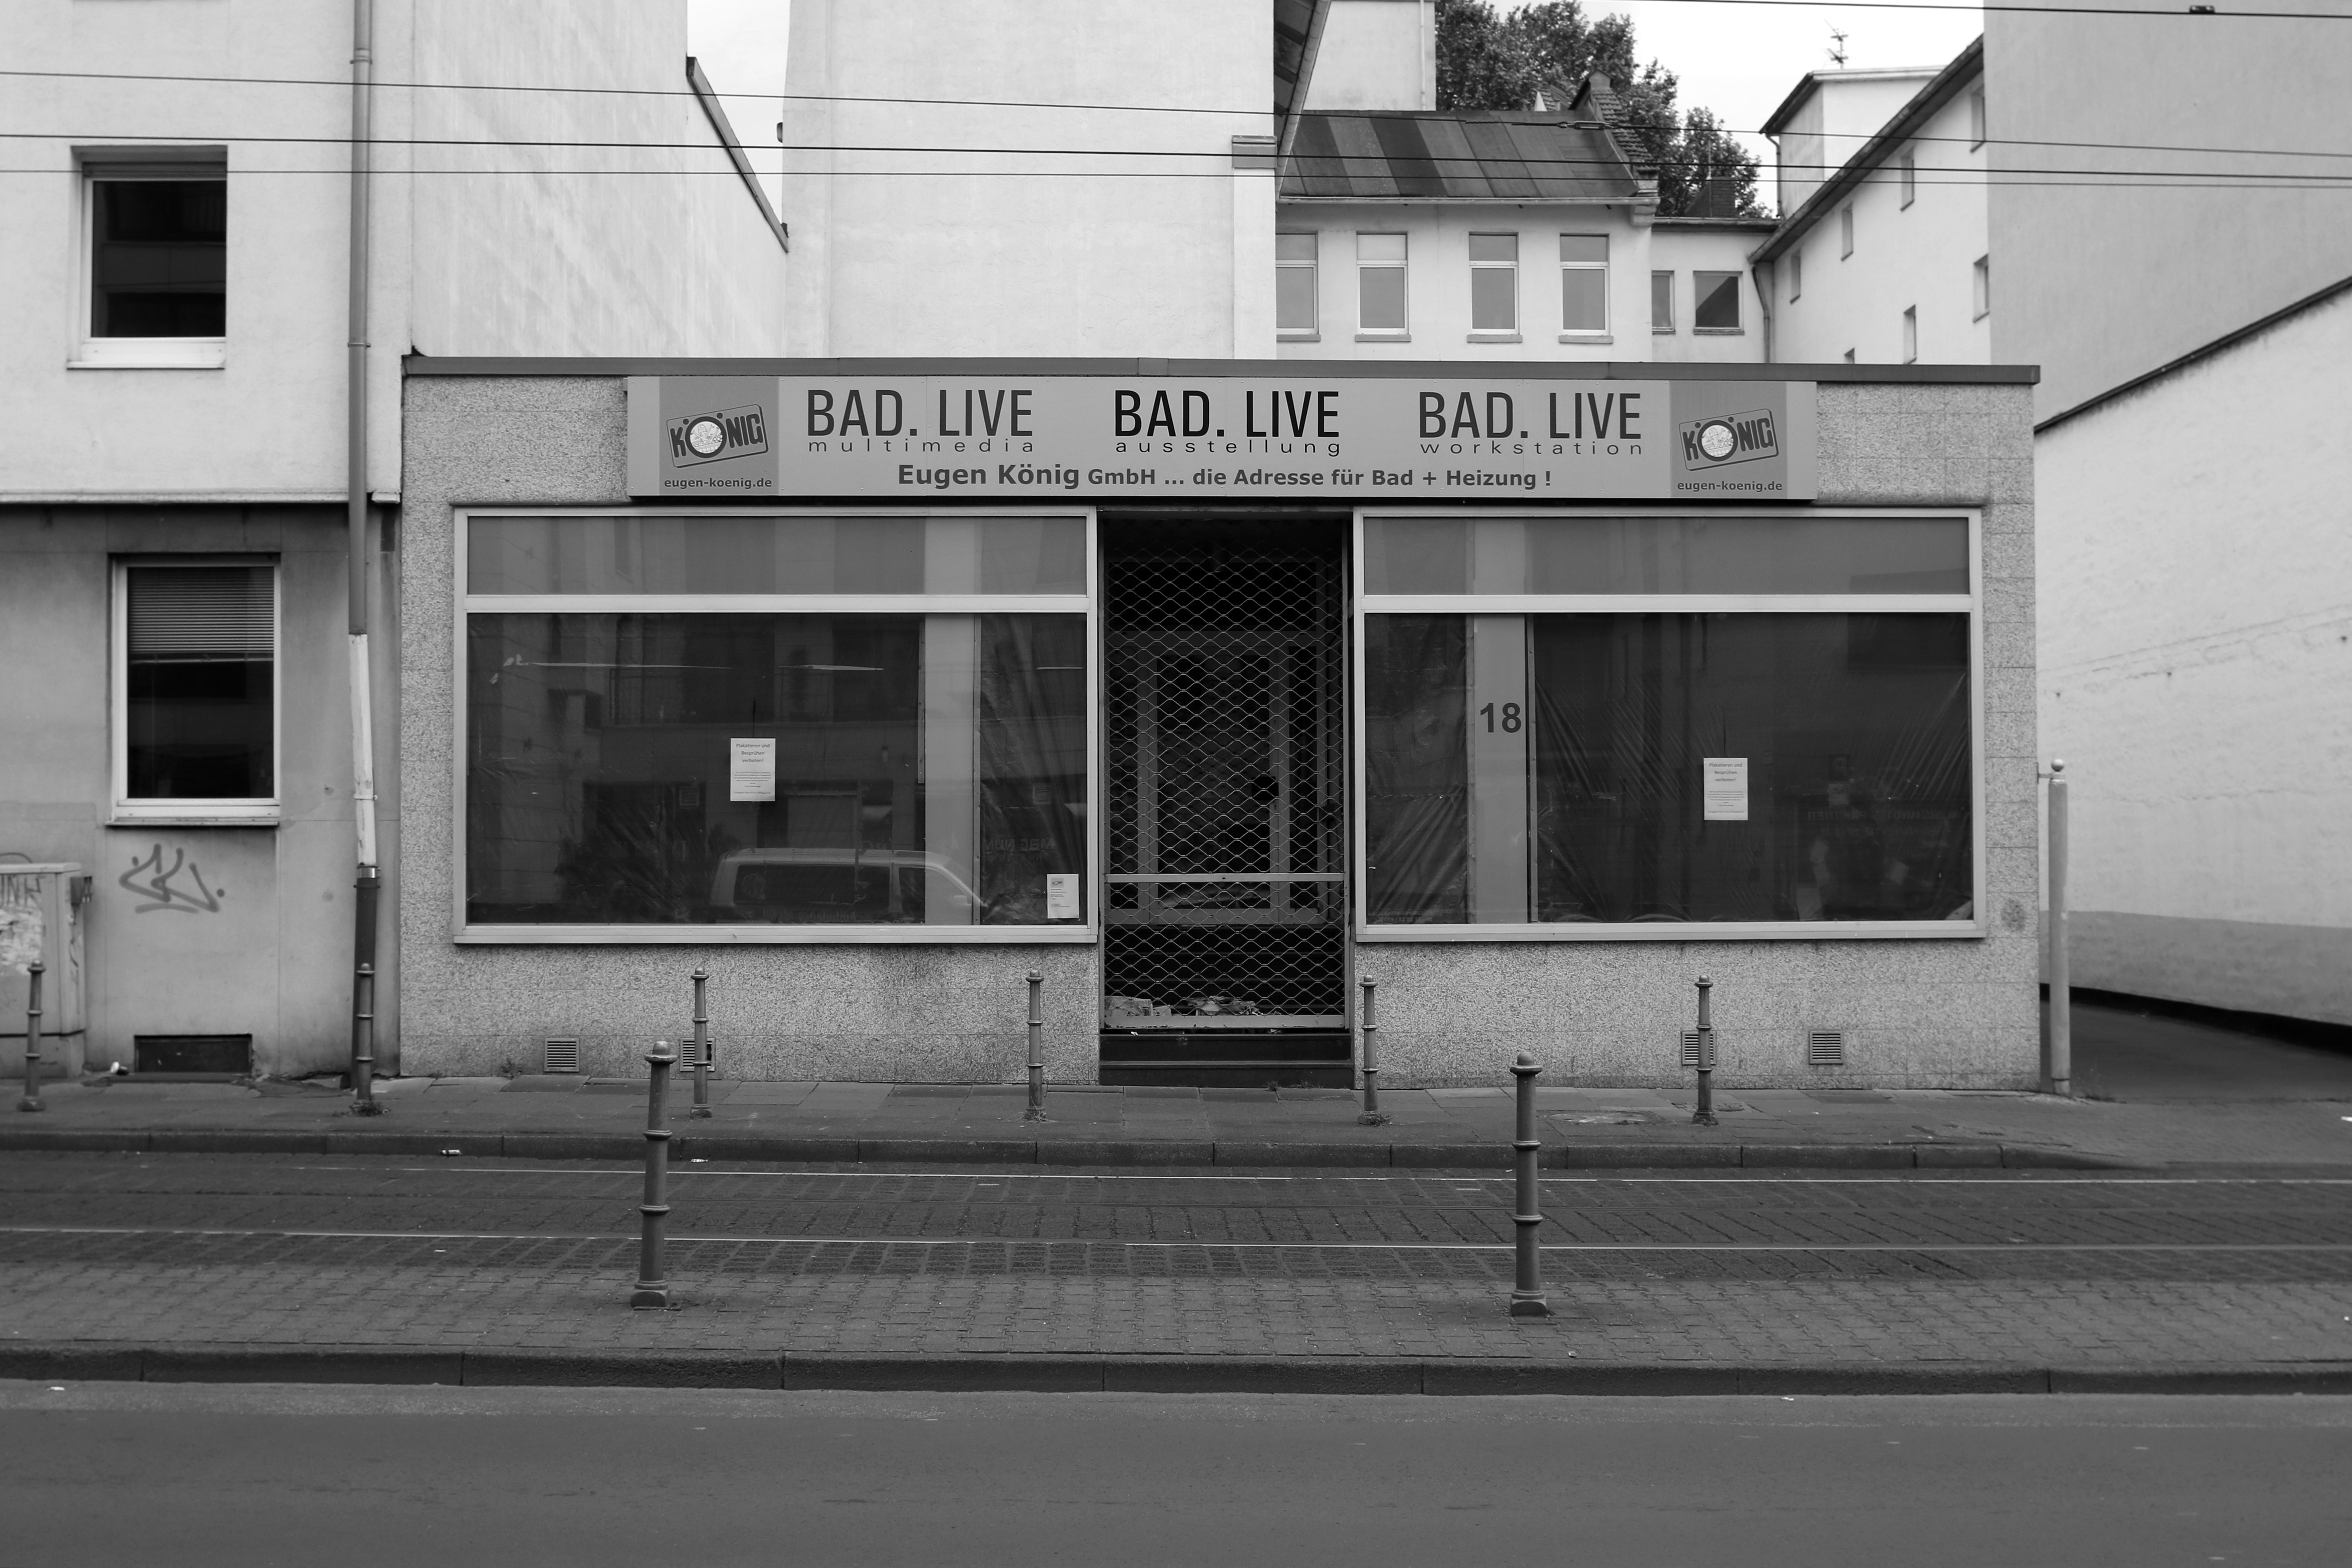
black and white, architecture, road, white, street, house, downtown, facade, black, monochrome, bw, blackandwhite, blackwhite, logo, infrastructure, germany, alemania, allemagne, sw, schwarzweiss, schwarzweis, shape, frankfurtmain, frankfurtammain, frankfurtam, frankfurtamain, germania, frankfurt, schwarzweissfotografie, schwarzweisfotografie, werbung, ladenschild, badlive, urban area, monochrome photography